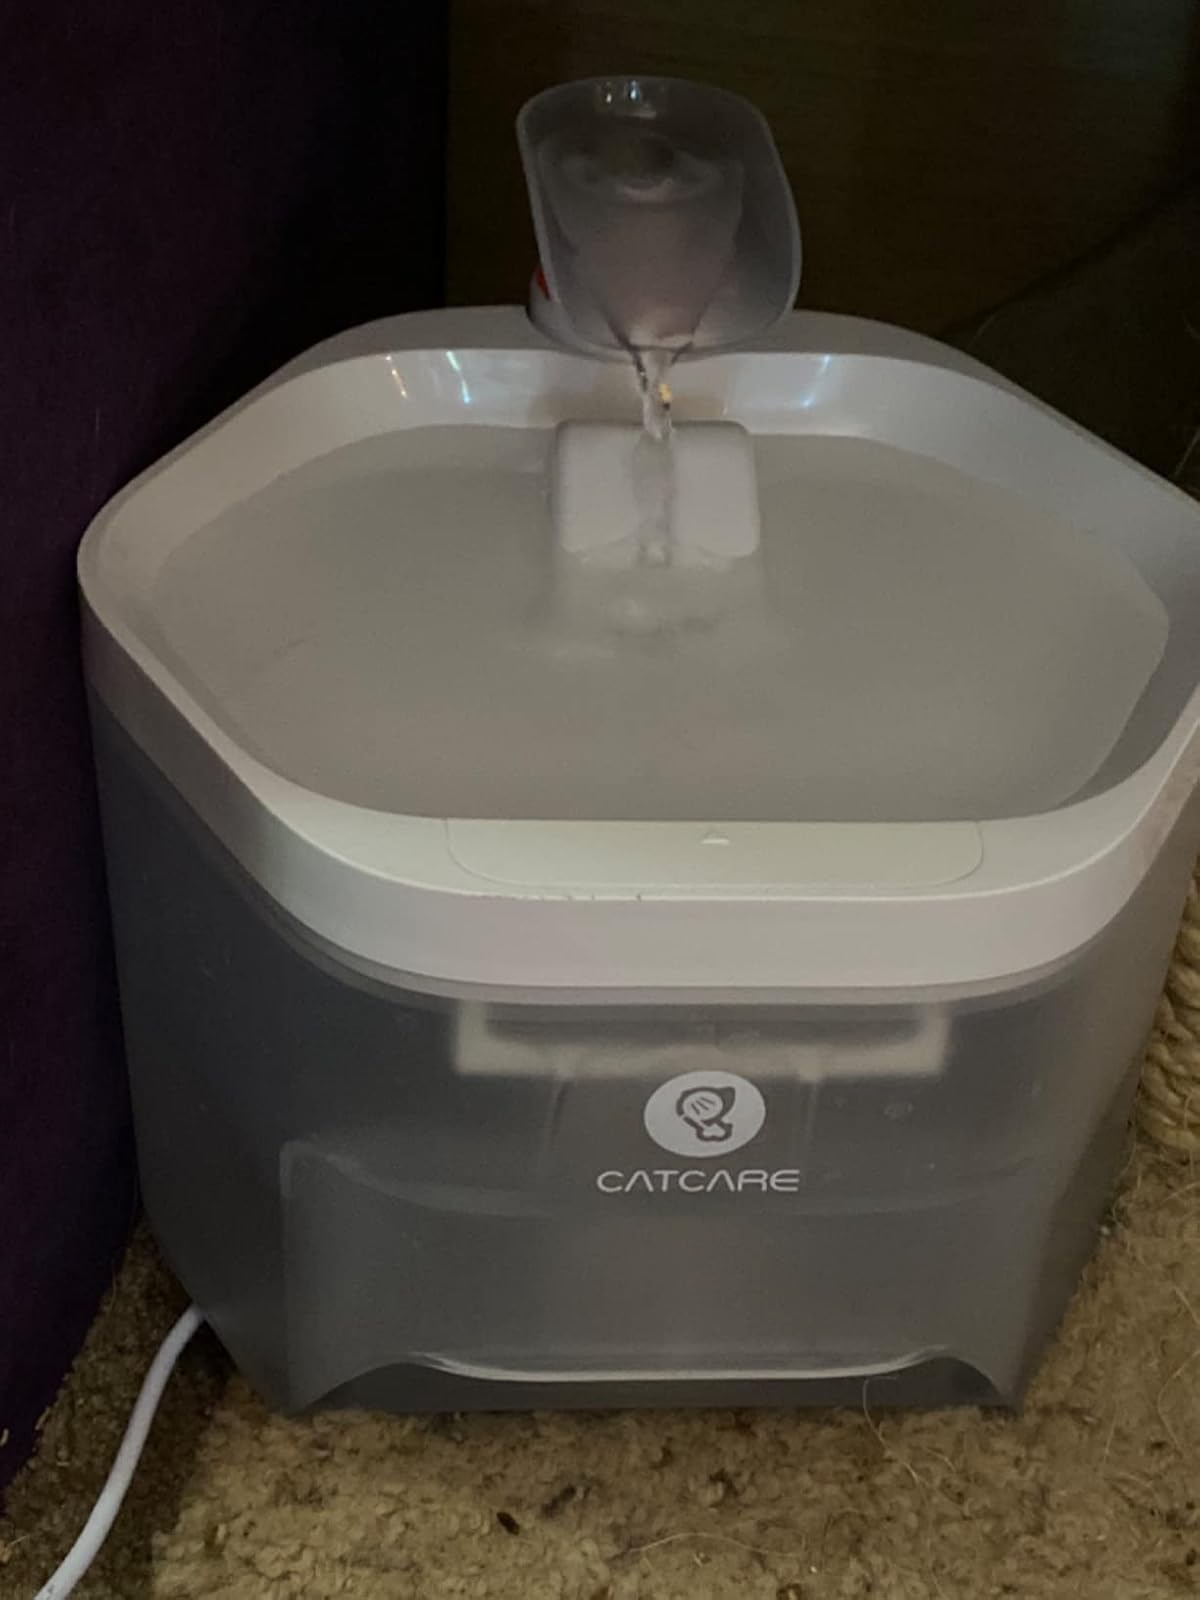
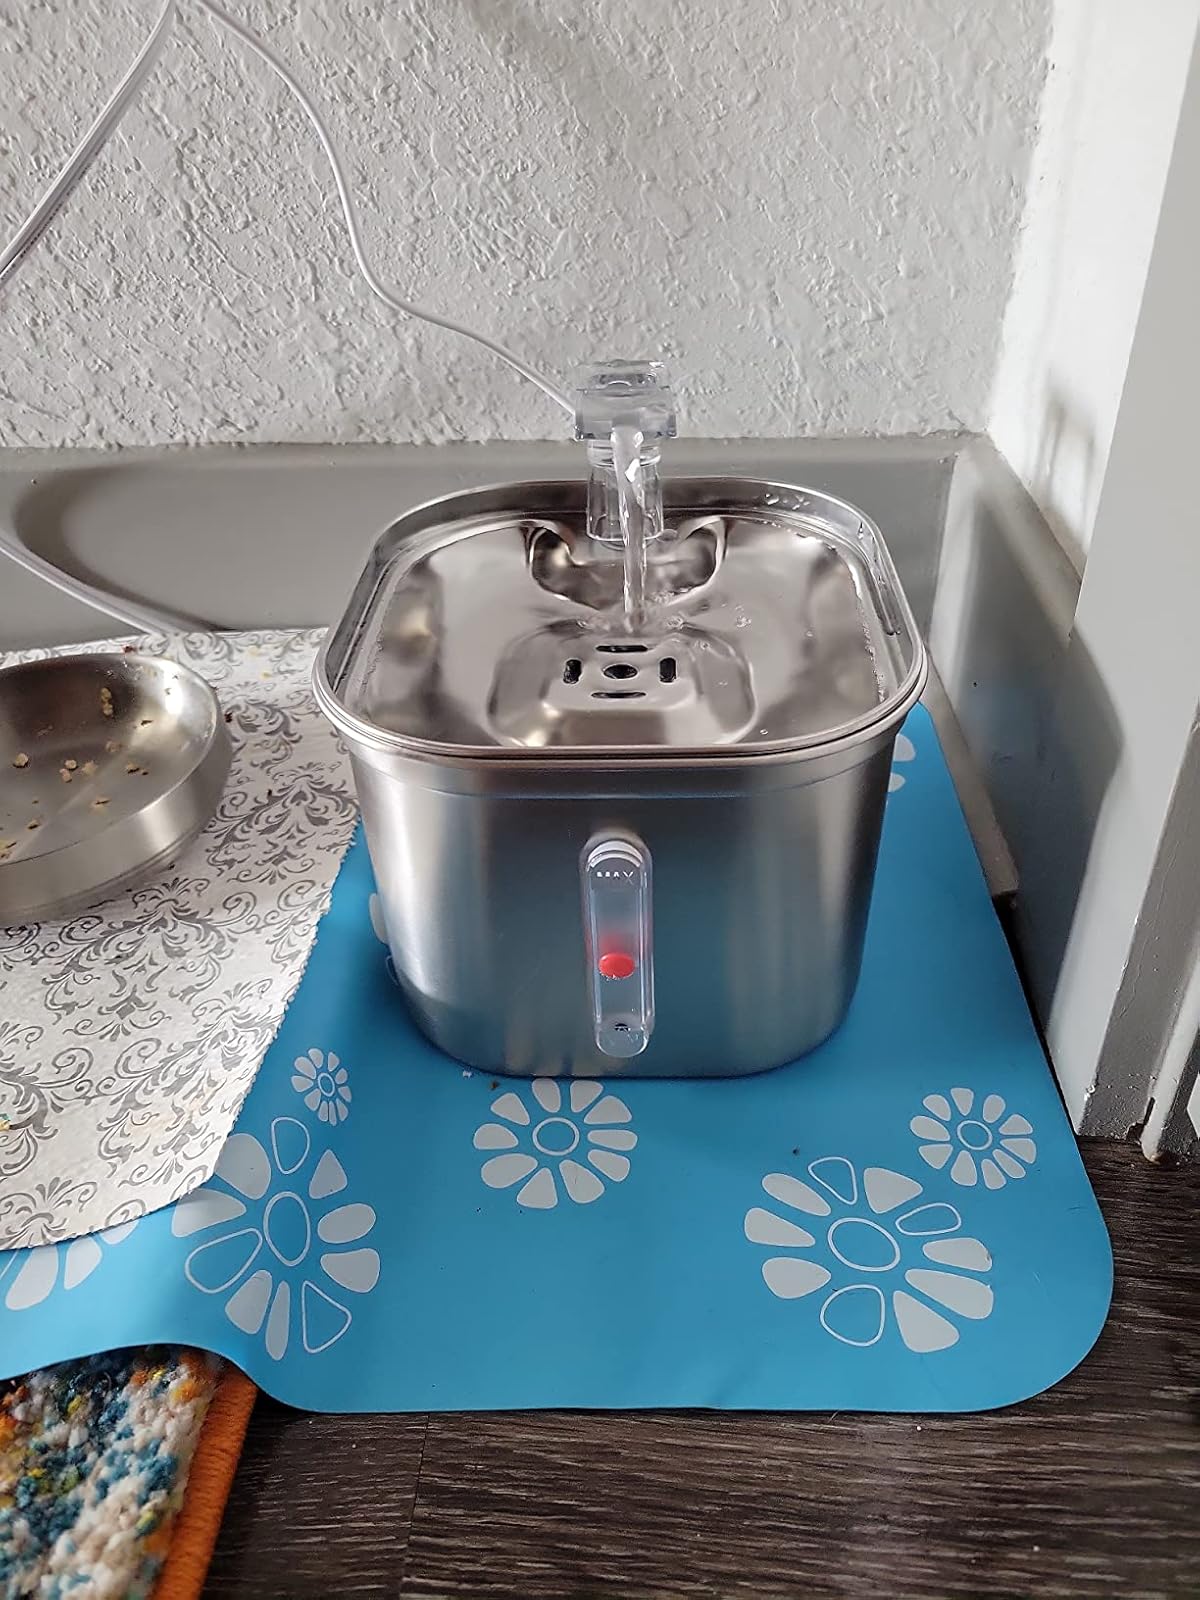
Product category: items_bowl
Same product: no